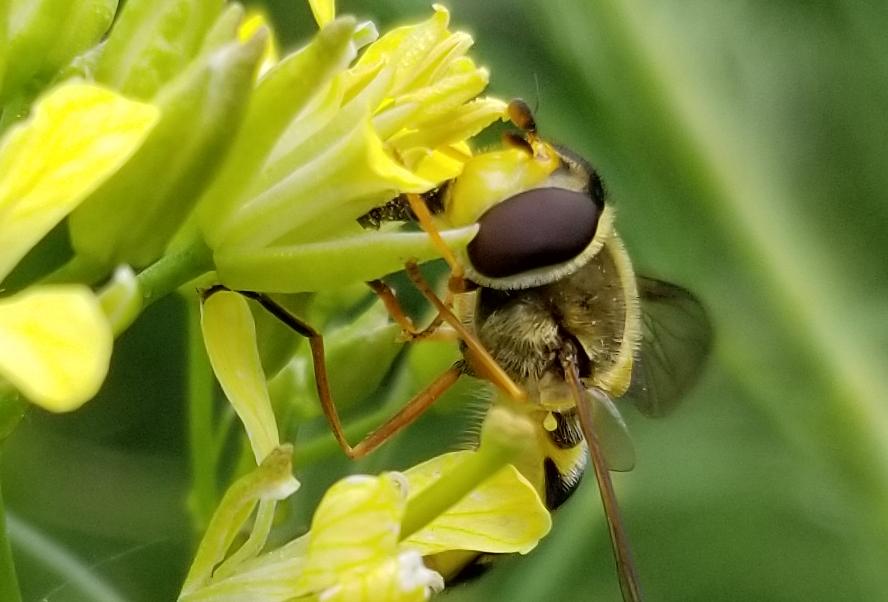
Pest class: predators